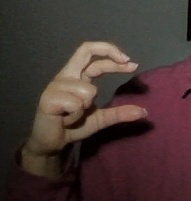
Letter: thal